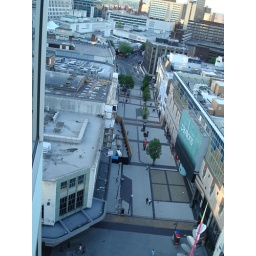
A wider view with the Highstreet in the shot. Taken from the window of the 12th floor of the Birmingham Rotunda.